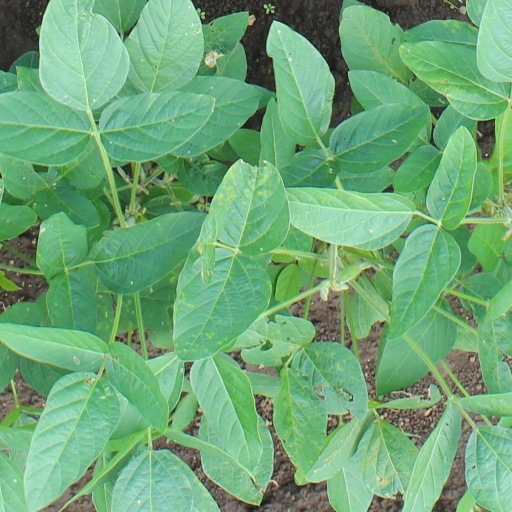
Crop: soybean